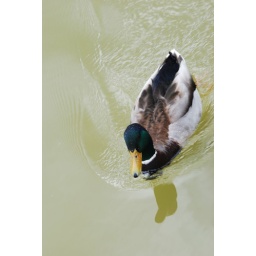
A duck swimming by on the water infront of the Lincon memorial. Washington DC. 3/24/08